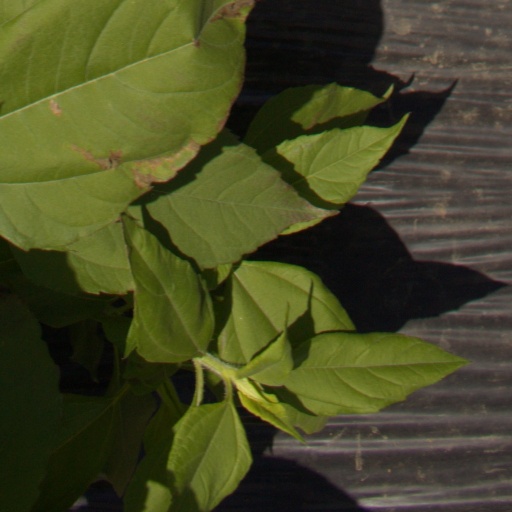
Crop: Jerusalem artichoke